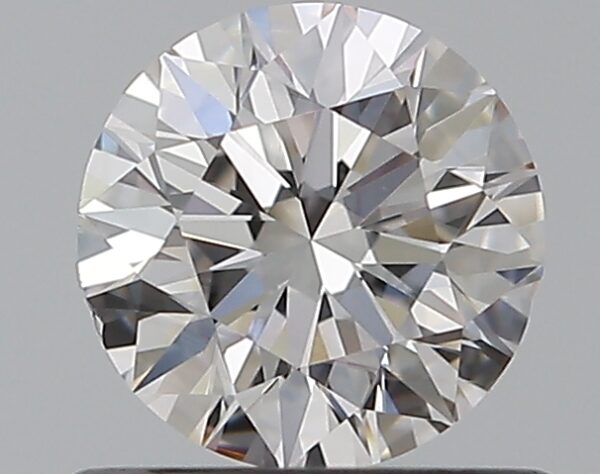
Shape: round
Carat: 0.52
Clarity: VVS2
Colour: E
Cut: EX
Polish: EX
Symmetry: EX
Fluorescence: N
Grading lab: GIA
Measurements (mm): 5.15 x 5.18 x 3.22